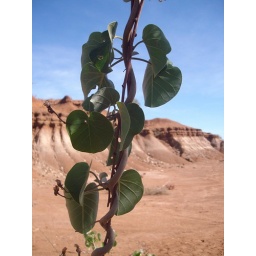
a climbing plant at our site. It was the only green thing in all the sand